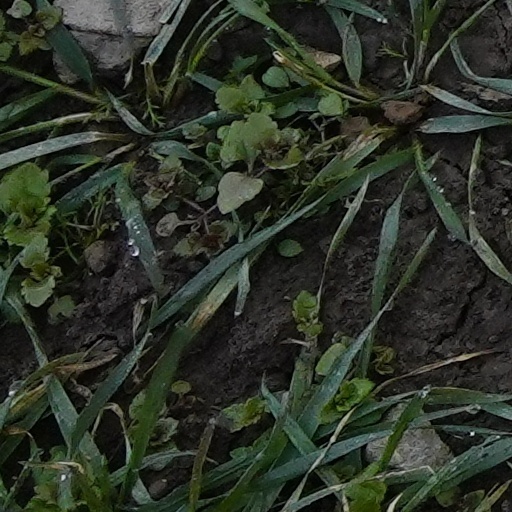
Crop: wheat